Bruno Caruso

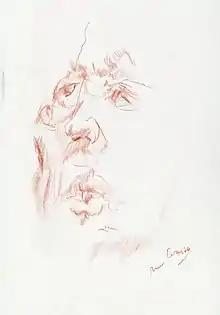
"Bruno Caruso's last drawing" (2018). Pencil on paper. Completed in his hospital bed shortly before his death.

Bruno Caruso died on 4 November 2018 at the "Regina Margherita" hospice in Rome. He was 91 years old. Days before his death his son, Roberto Caruso, gave him a pencil and paper and, despite having refused to work for almost two years, he completed one final drawing; a melted, disfigured face (see image).